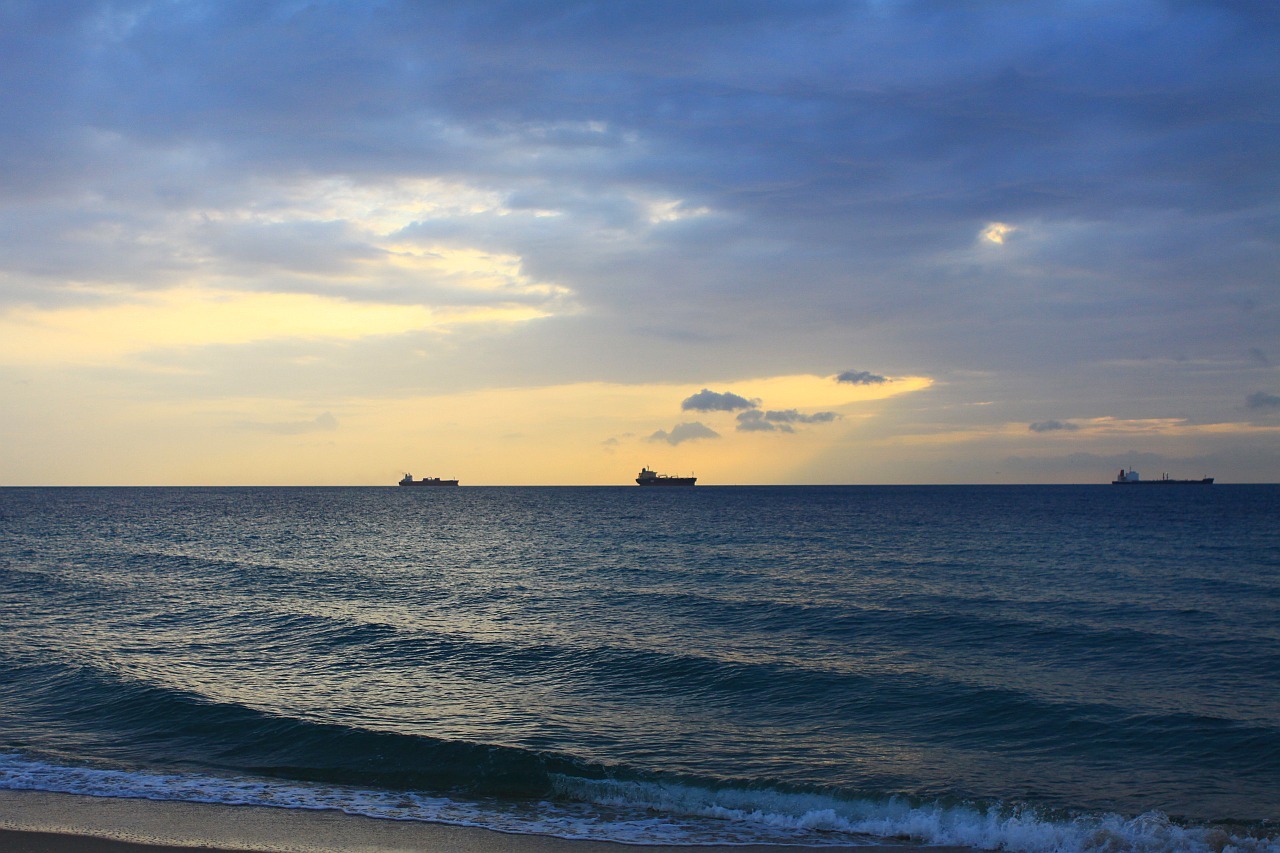
beach, sea, coast, ocean, horizon, cloud, sky, sunrise, sunset, sunlight, morning, shore, wave, dawn, ship, dusk, evening, vehicle, bay, body of water, clouds, florida, cape, afterglow, wind wave